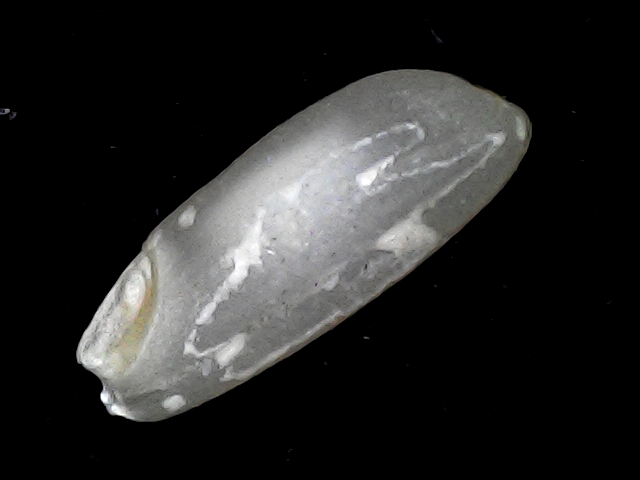
Rice variety: BD91